Ballasalla railway station

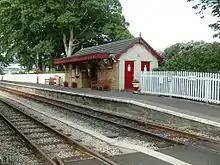
The replacement station which stands on the down platform and bears little resemblance to the original

Prior to the nationalisation of the railway in 1978, the railway company tried some experiments to reduce expenditure to keep the railway alive. Ballasalla railway station was (for one season only) the terminus of the line: a short run between here and Port Erin was the only service in 1976. The previous year the line was shorter still, only offering travel between Port Erin and Castletown, and it was largely due to campaigning by locals that services extended this far. The Isle of Man Steam Railway Supporters' Association led a campaign to have the line fully reinstated. In 1977 the entire line opened once more, and has remained open ever since on a seasonal basis. Before 1977, many goods trains also terminated here, with the nearby local weekly mart being a busy local event. With the village being surrounded by farms, the mart provided a vital source of income for the railway and the facilities that featured here were a testament to its once bustling location. In 2010 the railway's inaugural "Teddy Bears' Picnic" special trains were also based here, although train services operated through to Port Erin as normal rather than dedicated trains terminating here. With its run round facilities and water tower, the railway station is occasionally used for special hire services that connect with the local hostelry. Everyday service trains however do not terminate here, but all halt.